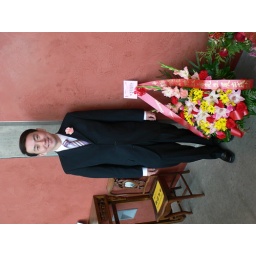
This is myself and the flower baskets given to me by my friend, thank you very much indeed.